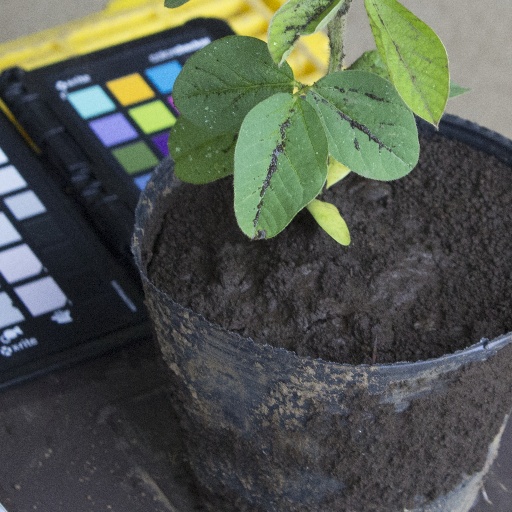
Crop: soybean